Big Bumpin'

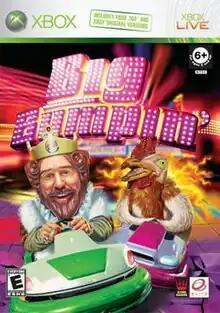
Cover art

Big Bumpin' is an advergaming title from Burger King for the Xbox and Xbox 360 video game consoles. Published by King Games and developed by Blitz Games. On November 19, 2006, Burger King started selling it with any value meal. It is one of three titles released by Burger King.